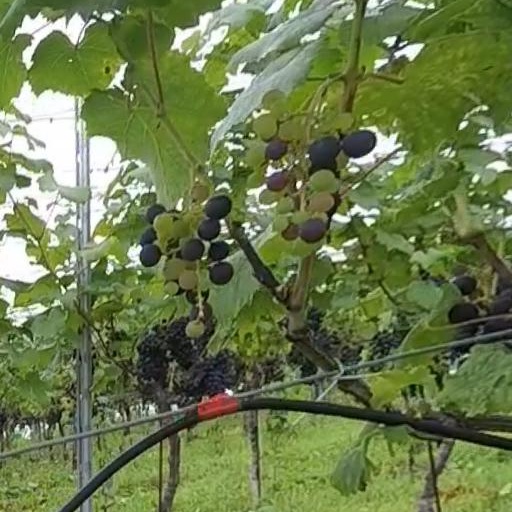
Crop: grape